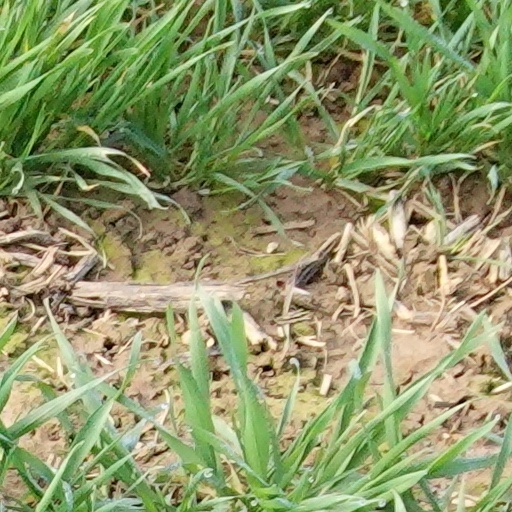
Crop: wheat